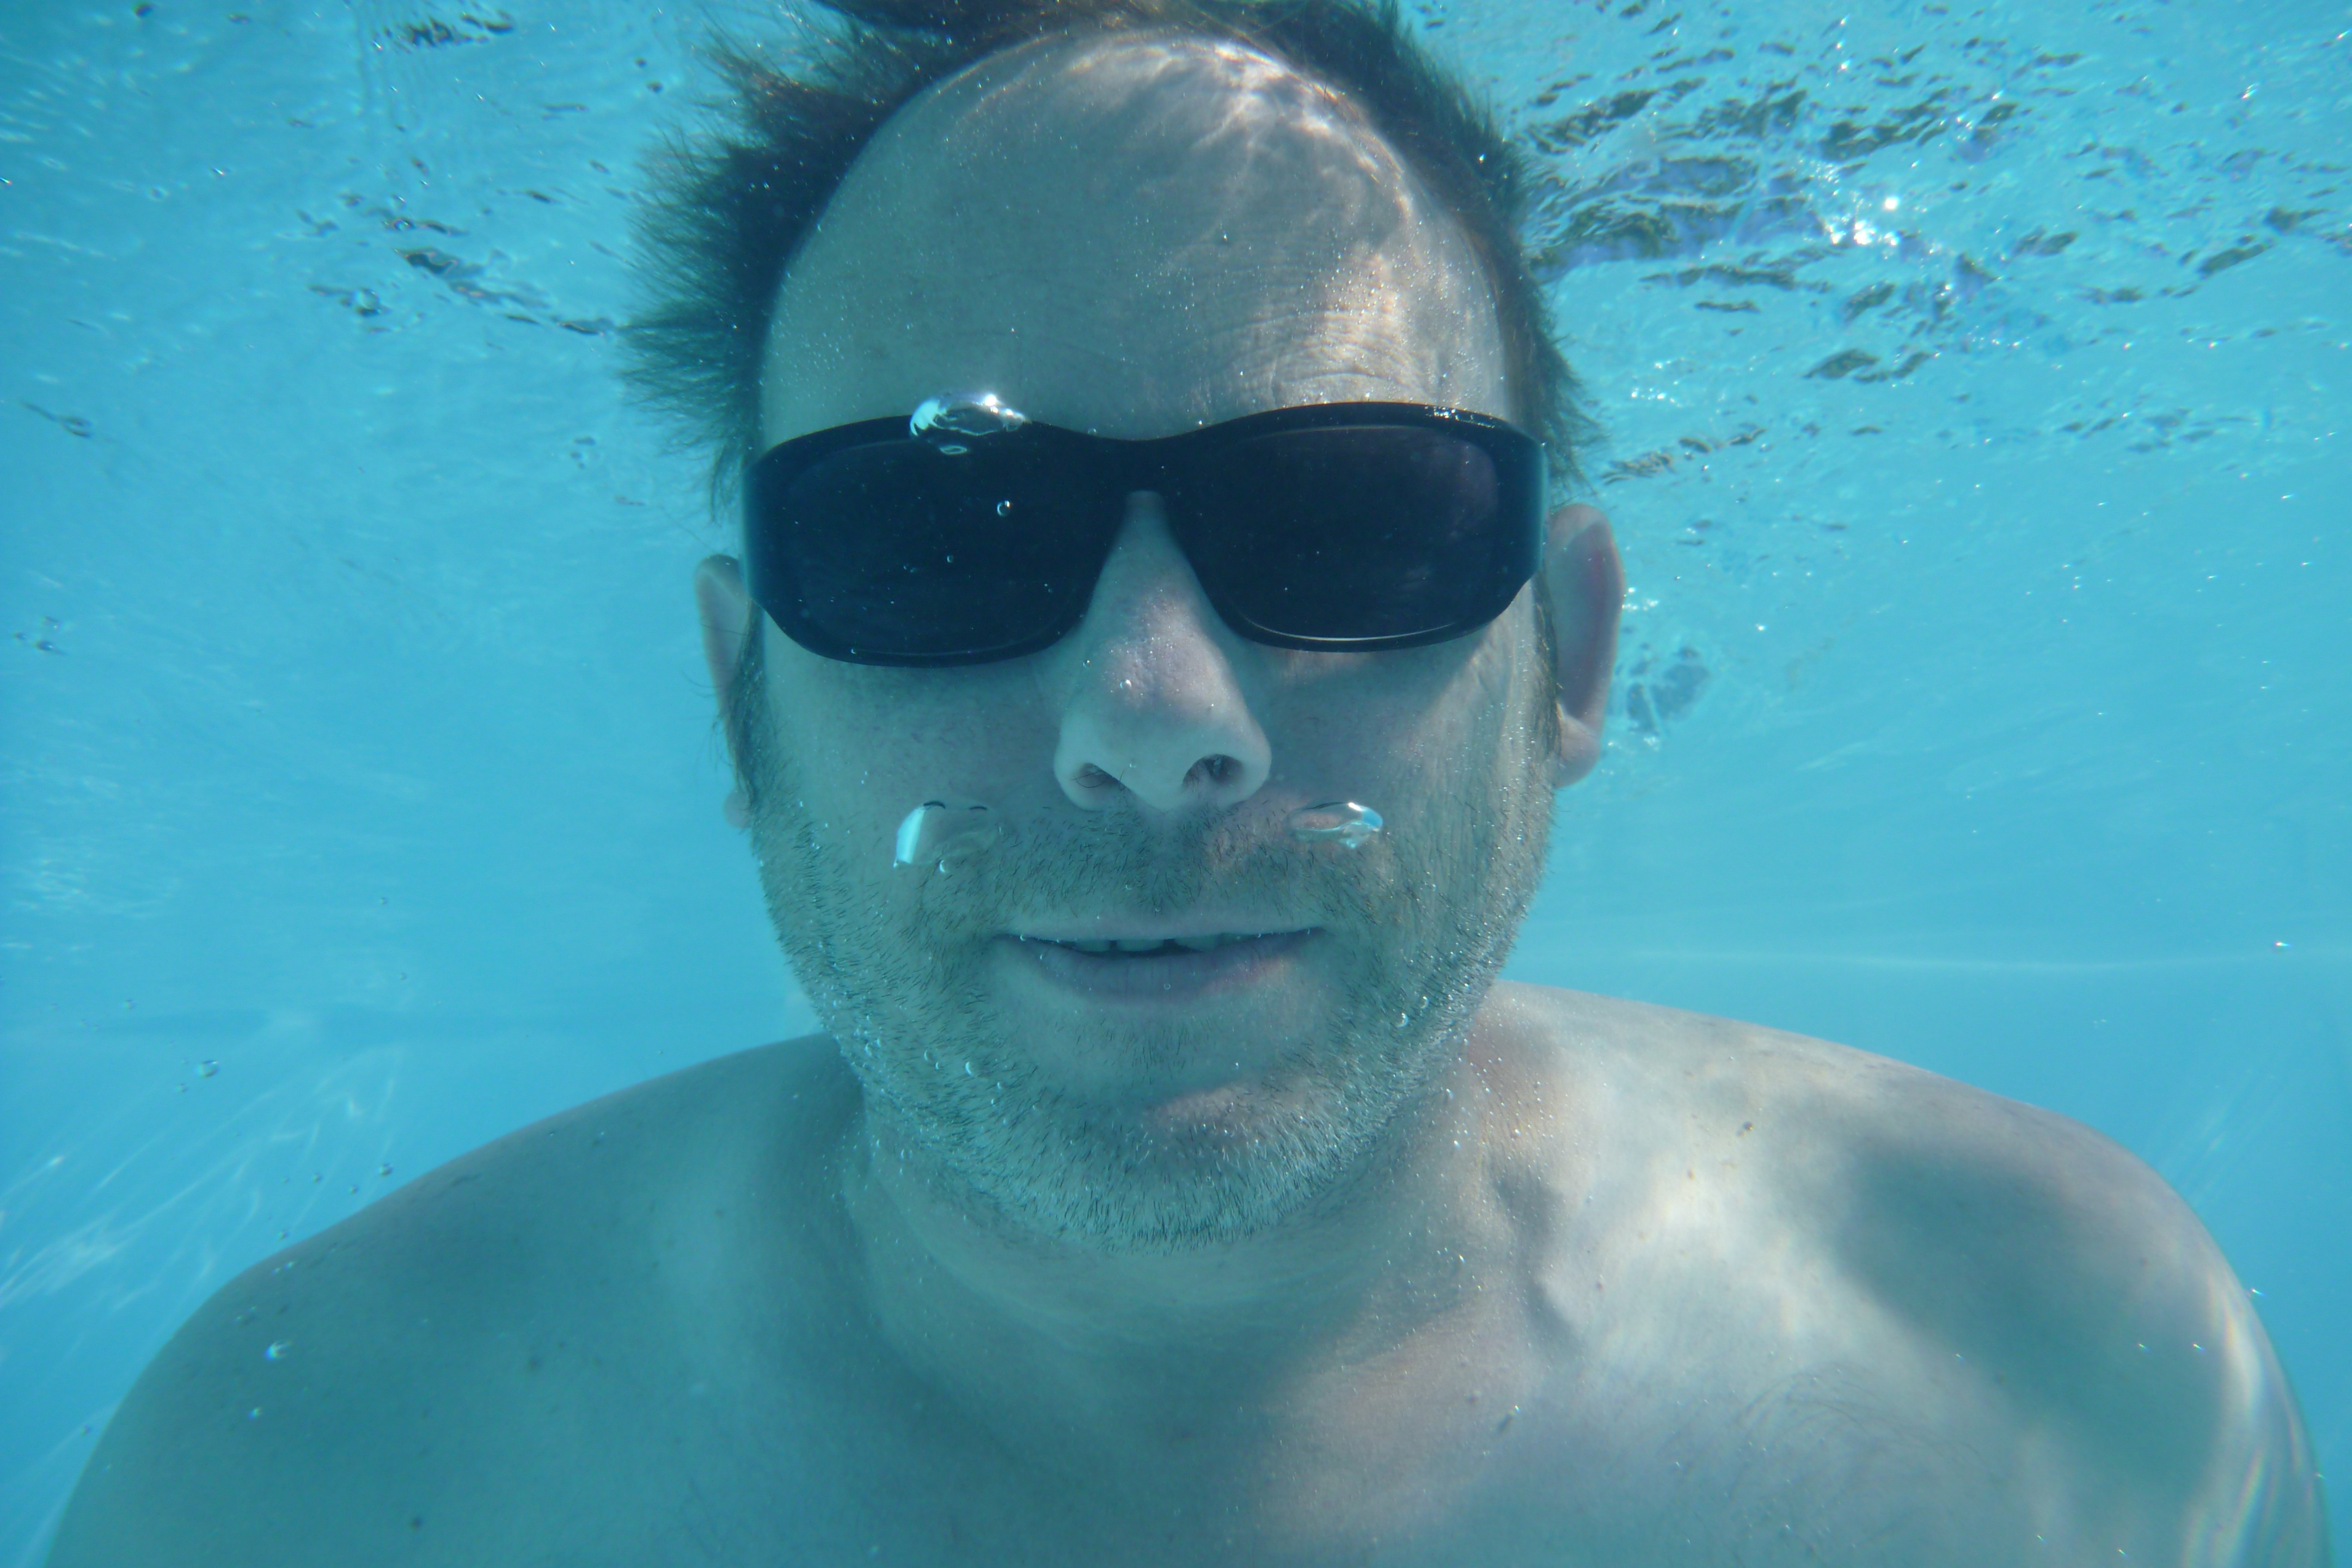
man, water, recreation, diving, underwater, swimming pool, blue, swimming, swimmer, freediving, sports, water sport, outdoor recreation, apnea, marine biology